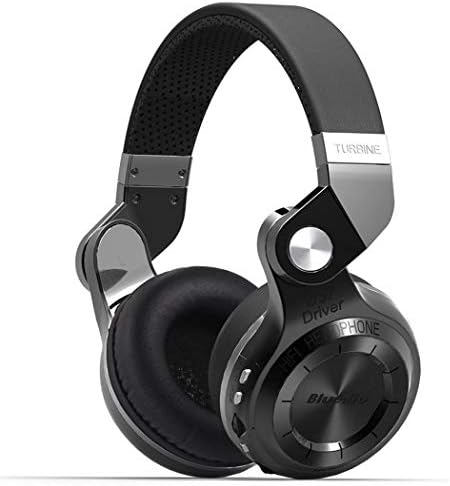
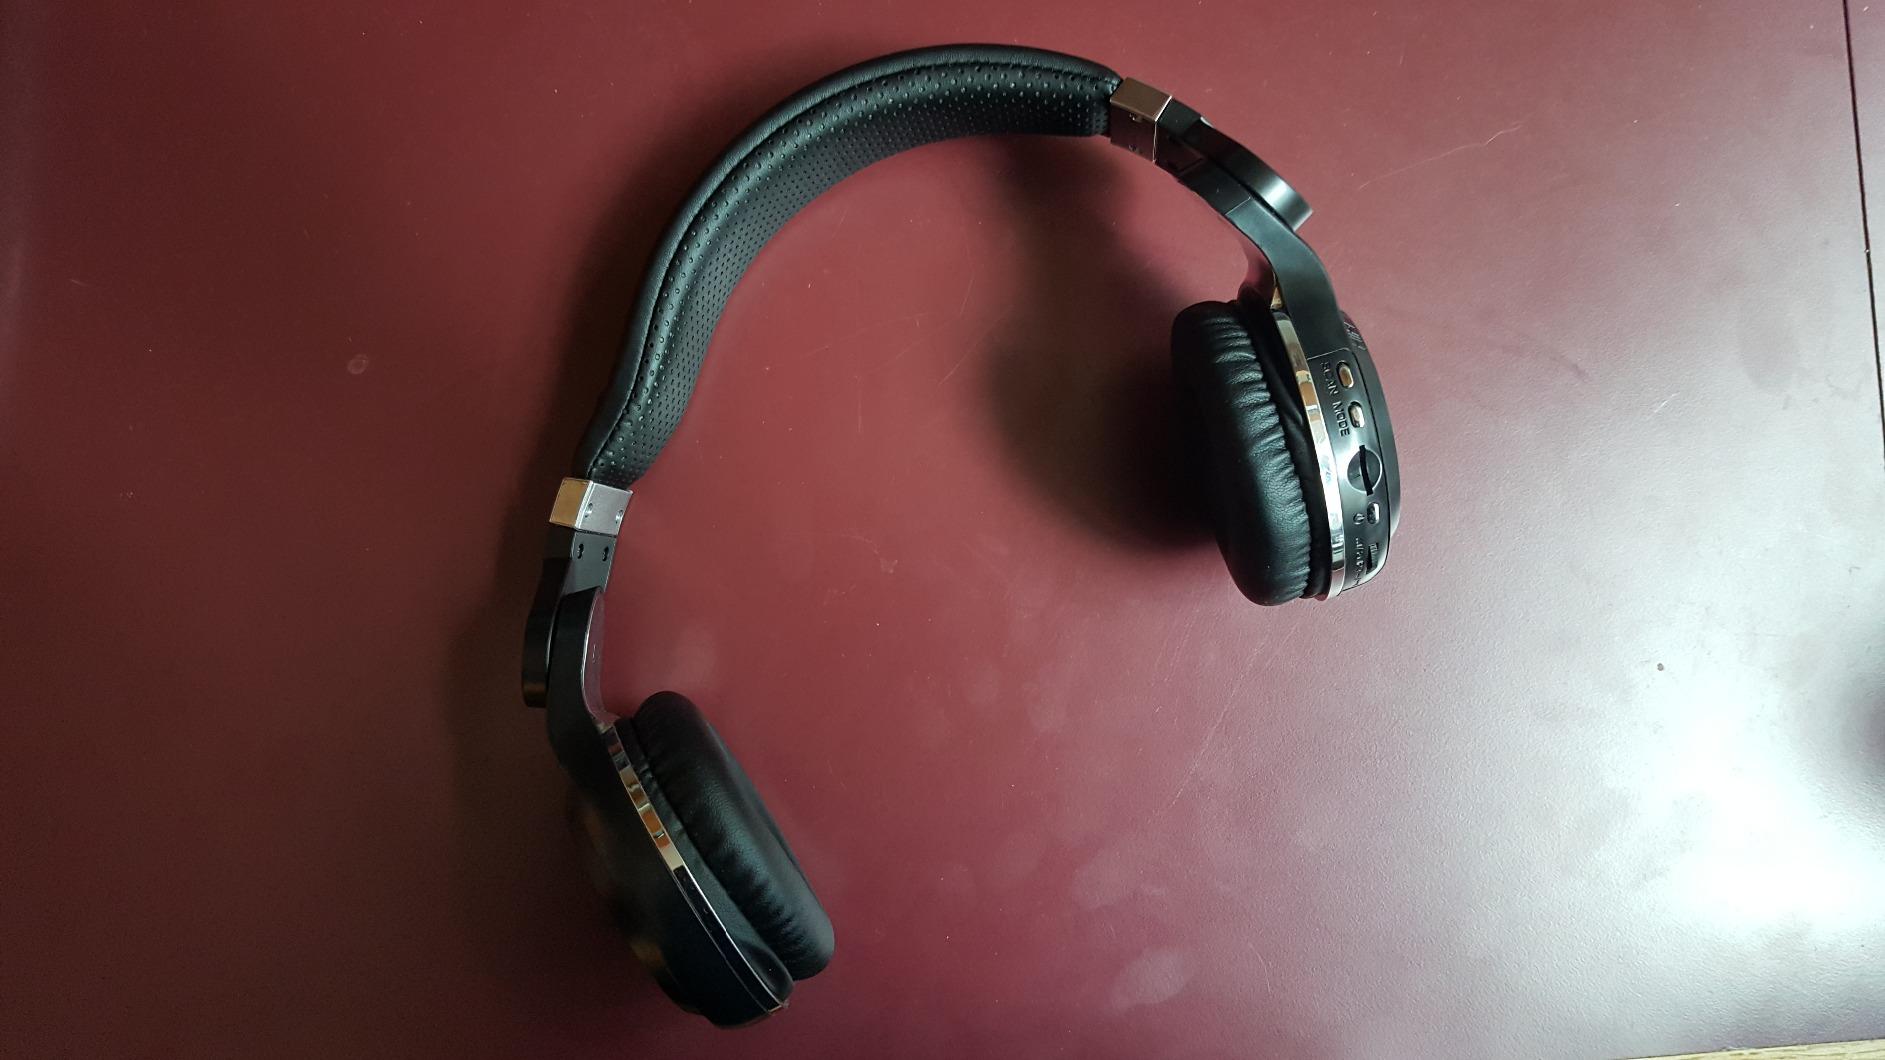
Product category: headphones
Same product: yes